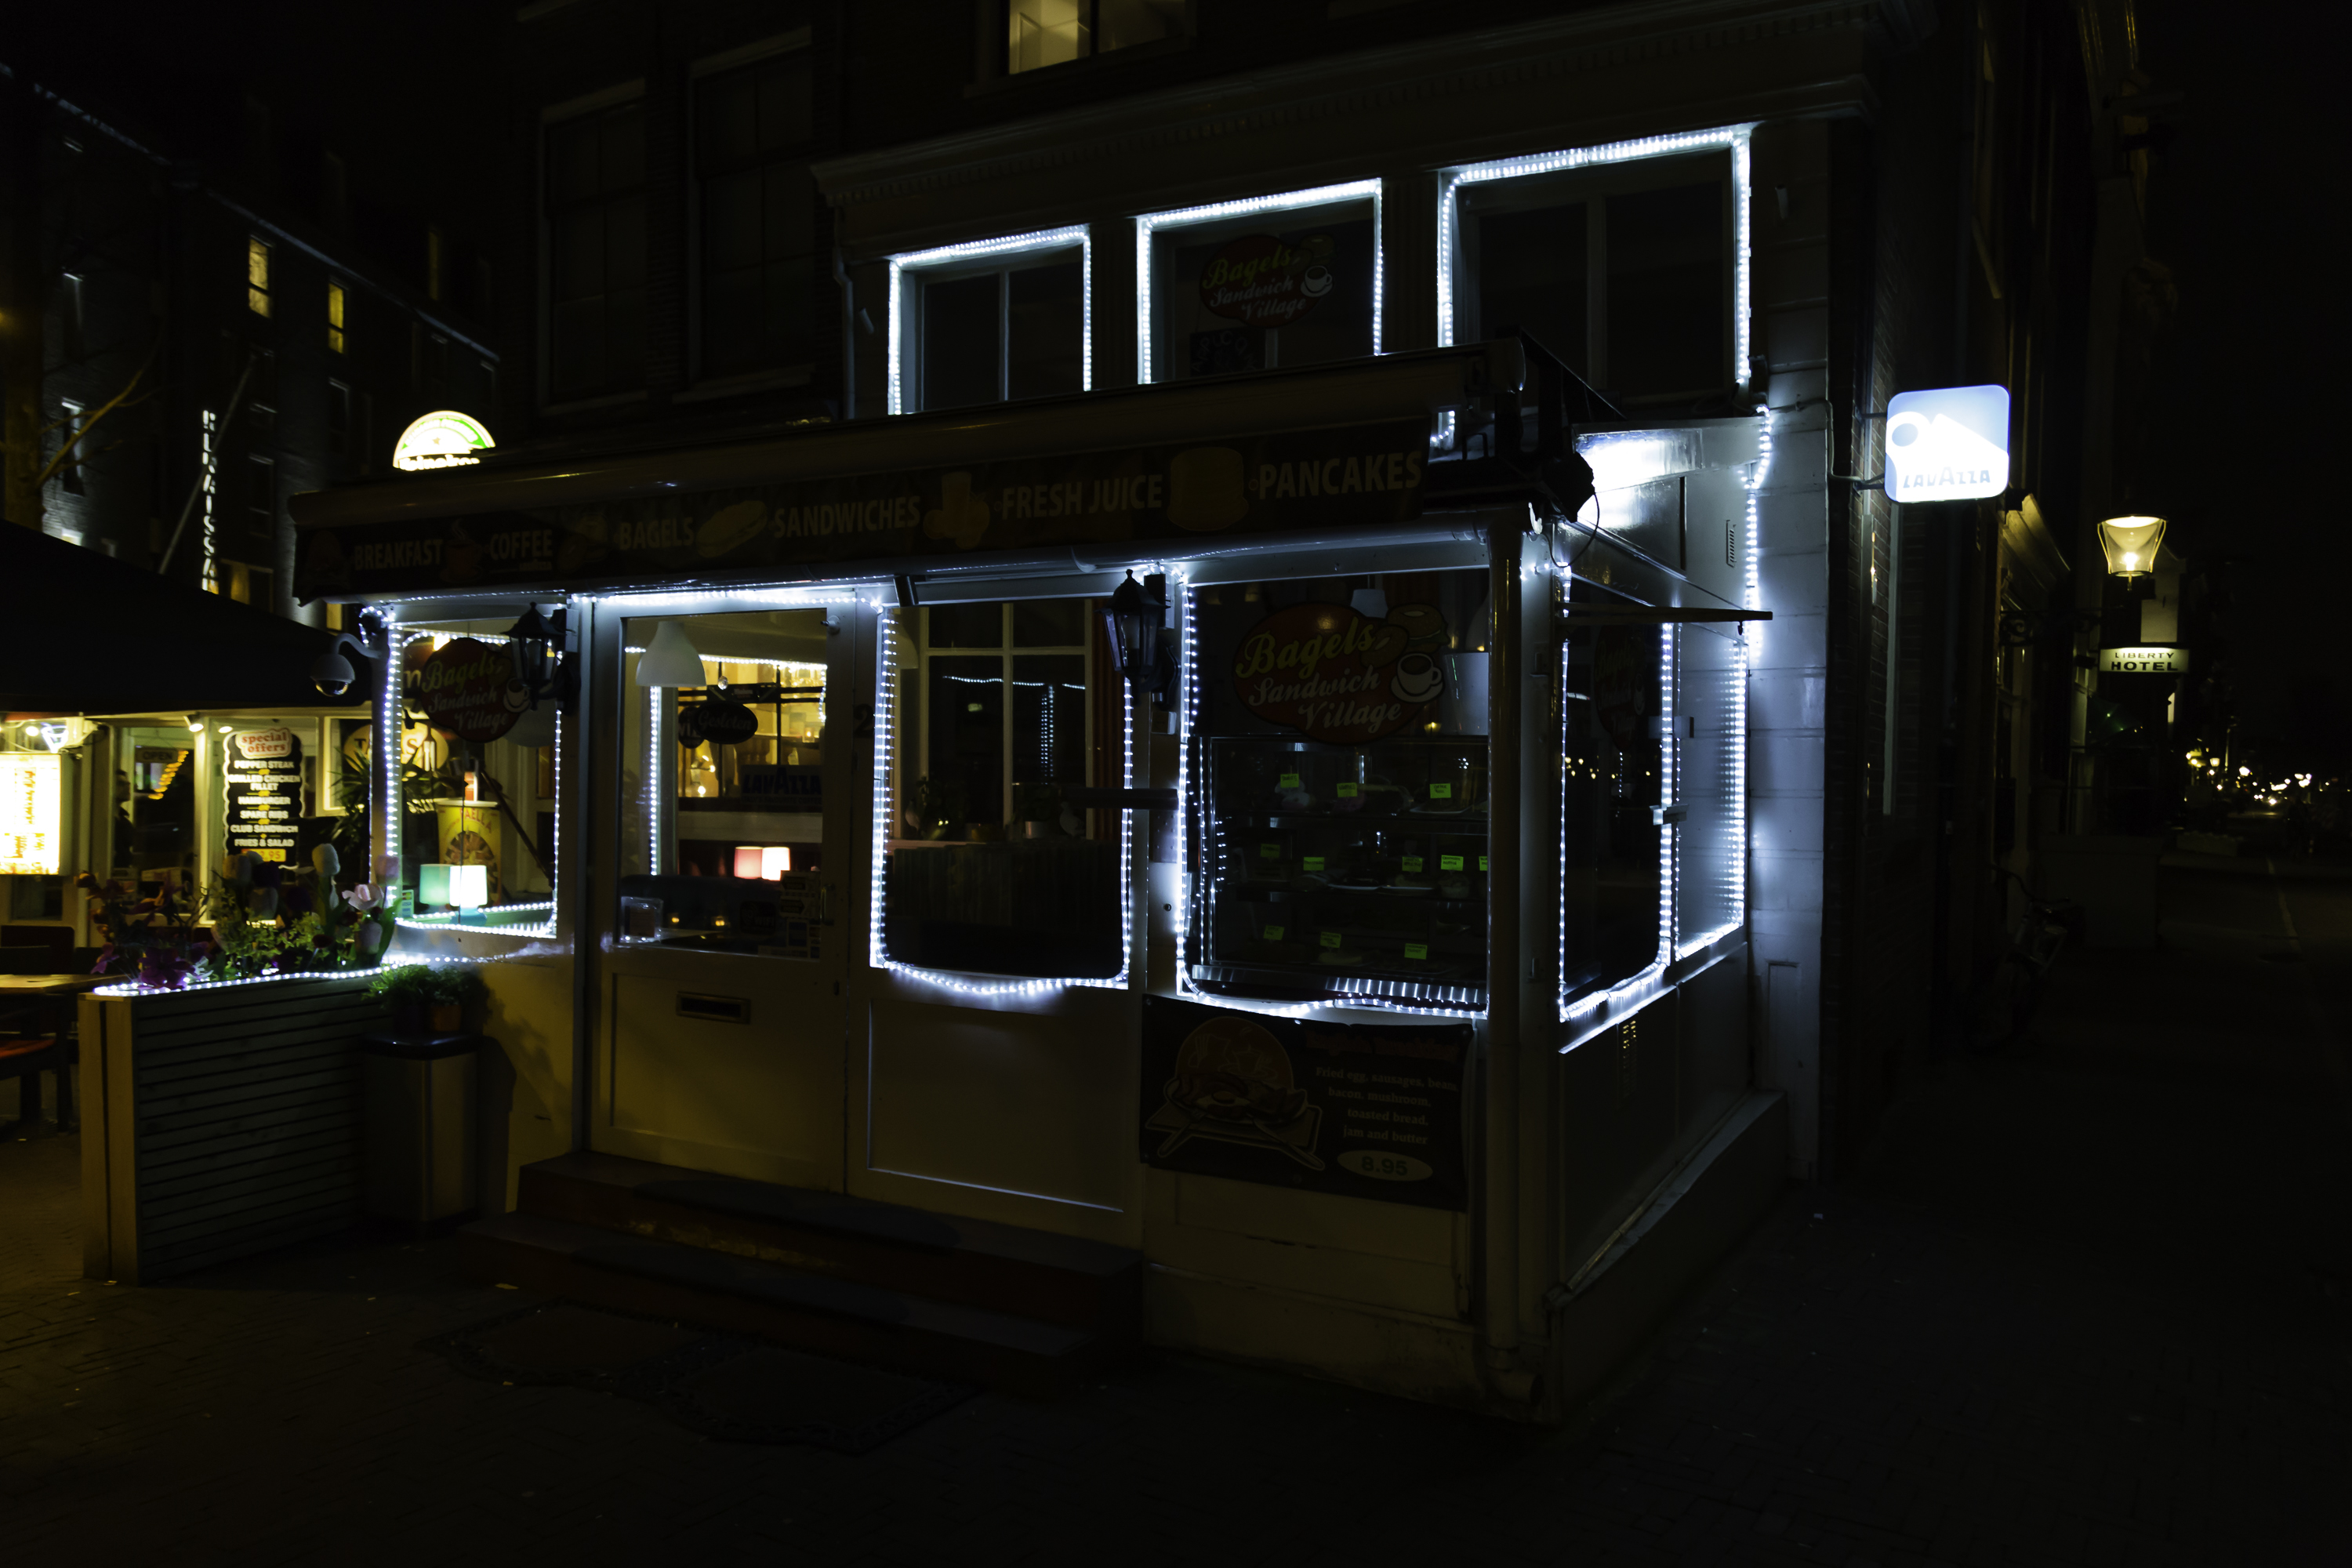
light, night, photo, bar, transport, canon, lighting, public transport, amsterdam, photoshop, 6d, lightroom, foto, argentina, 60d, canonef50mmf14usm, canoneos6d, canonlens, rodrigoparedes, buenosaires, 160378, www160378com, canoneos60d, canoneosrebelt1, canonef1635mmf28liiusm, canonef24105mmf4lisusm, noordholland, nl, pa sesbajos